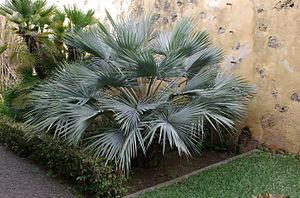
Le Palmier bleu du Mexique est une espèce de plante de la famille des palmiers.C’est l’espèce du genre Brahea la plus répandue en culture. Elle est représentée dans tous les jardins botaniques du monde, sous les tropiques comme dans les pays tempérés.